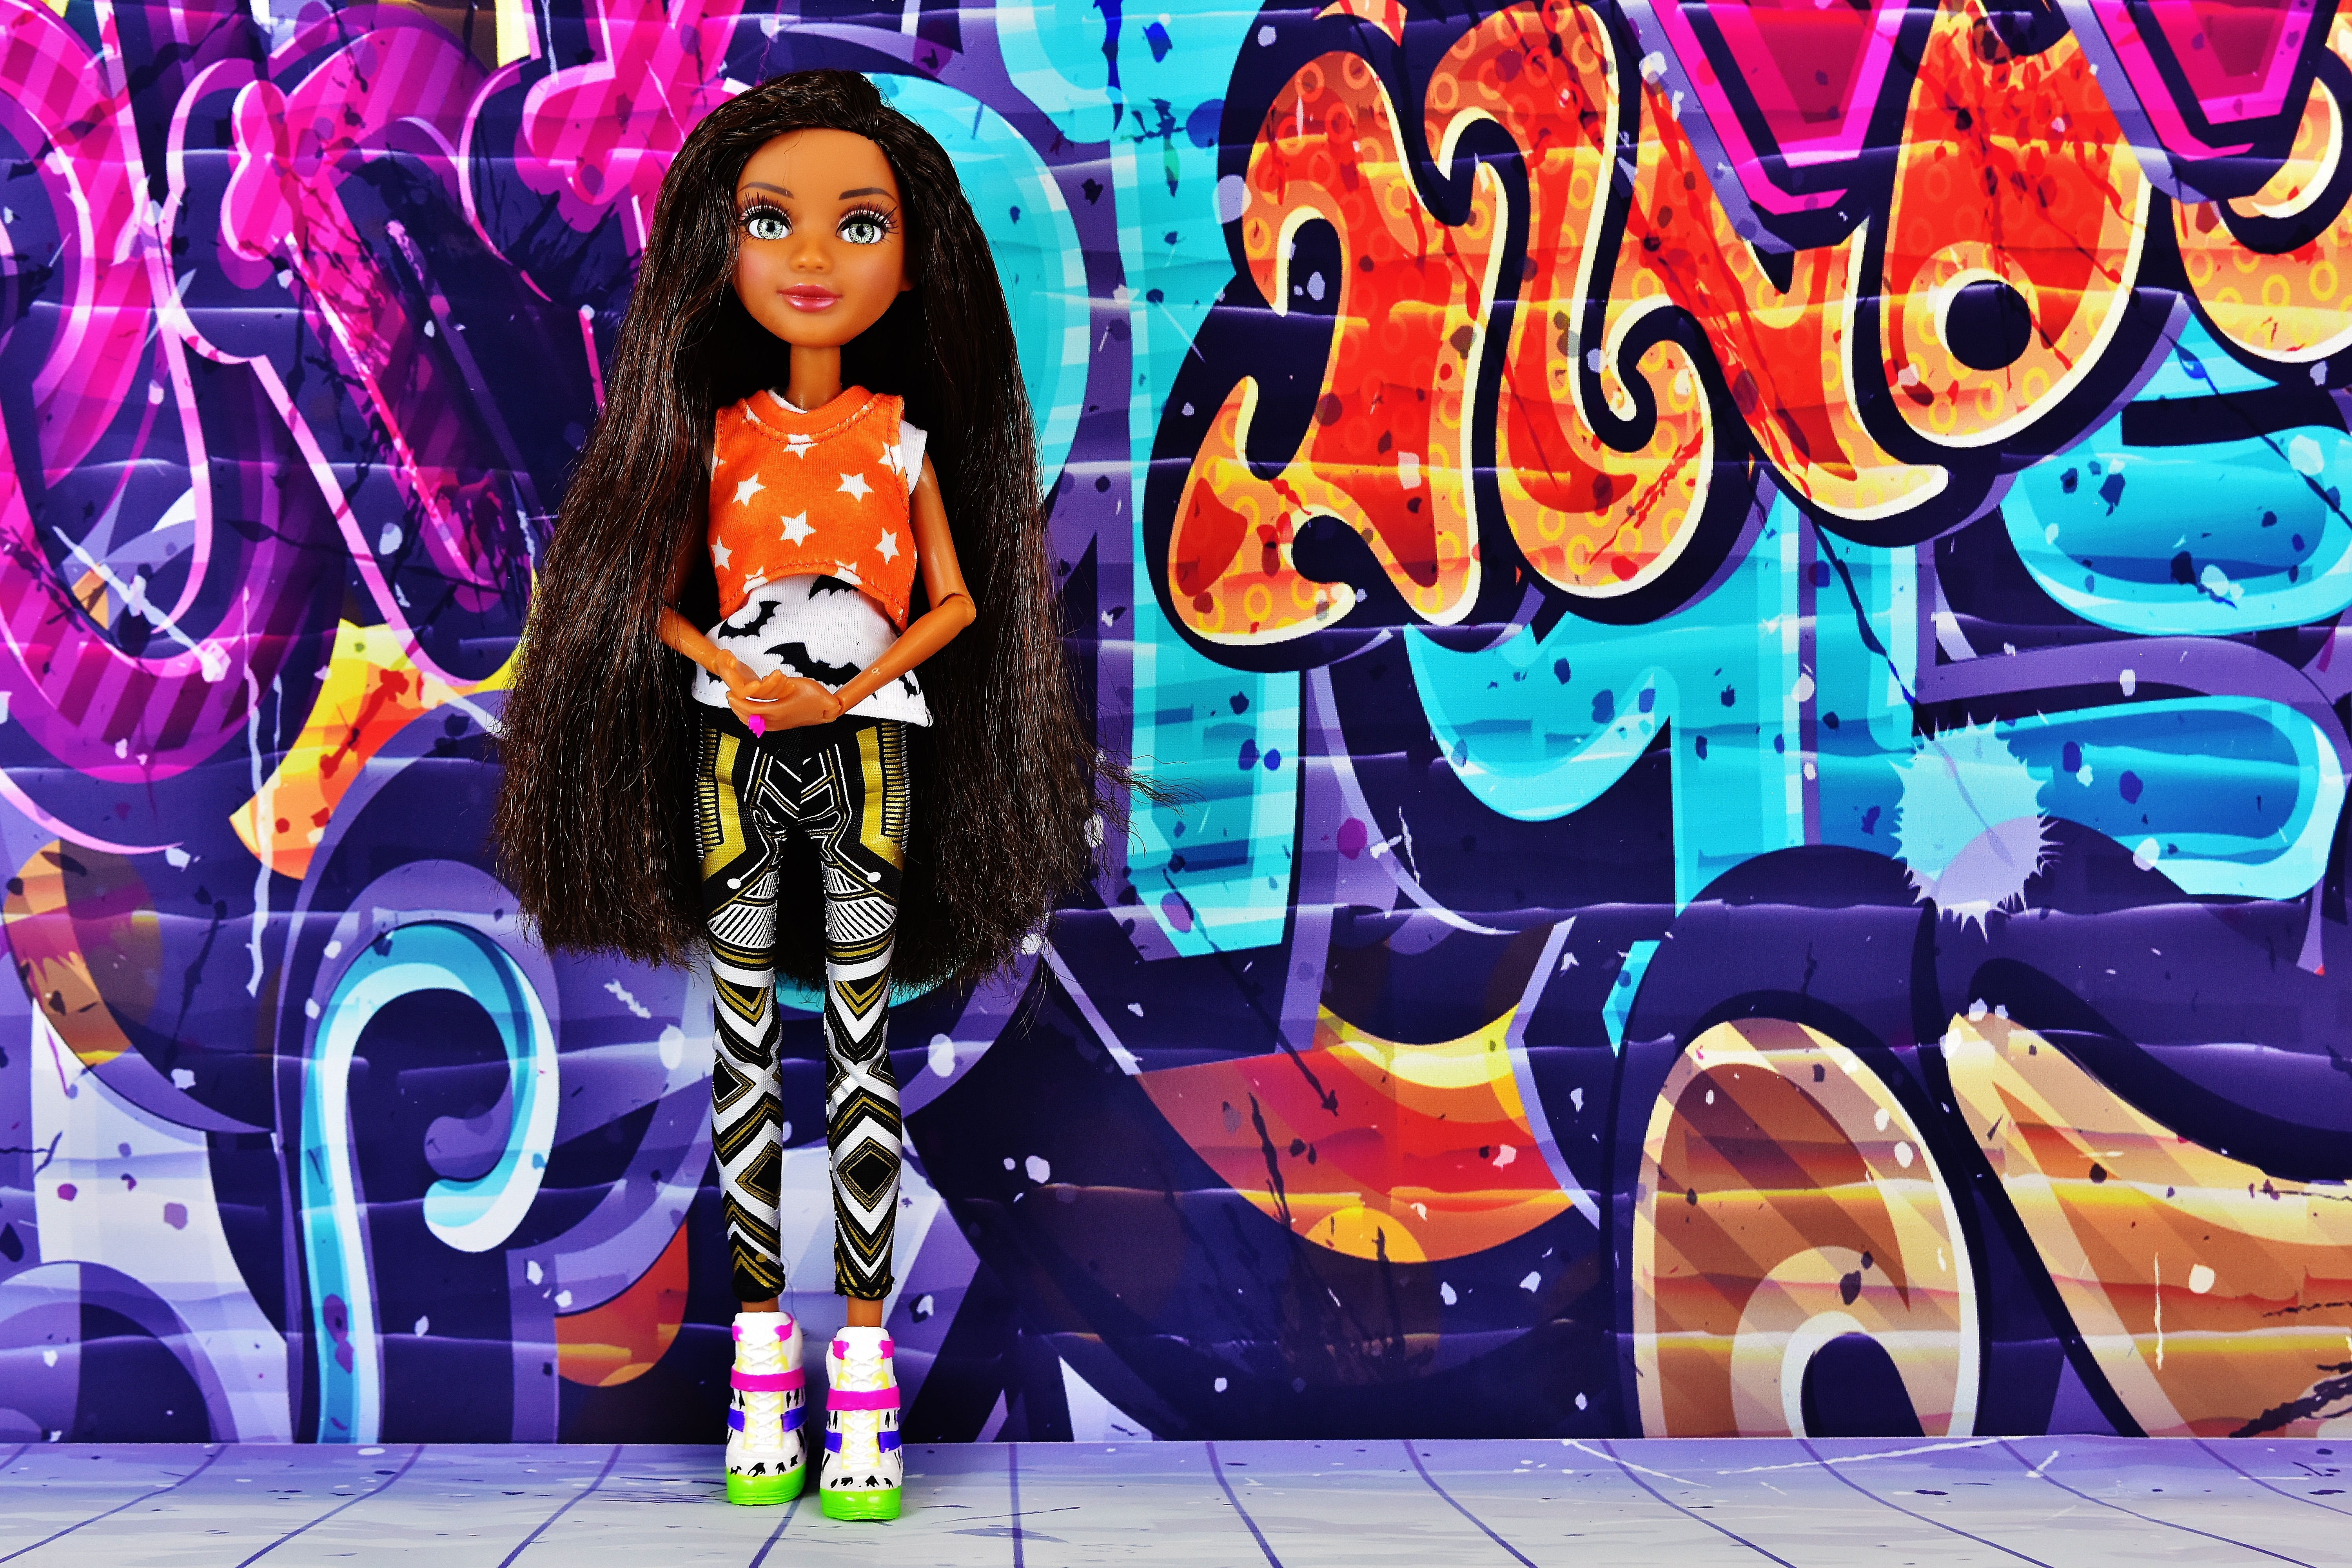
girl, wall, color, facade, graffiti, street art, art, illustration, housewife, painted wall